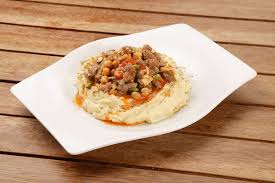
Yemek: hunkar_begendi